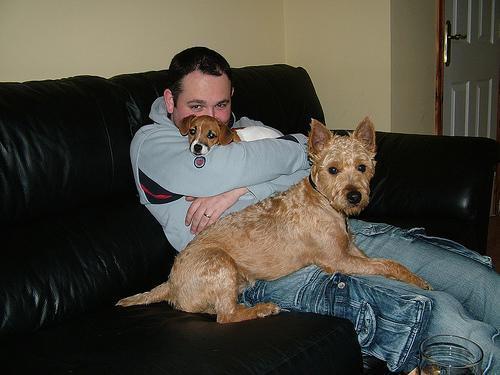
Lakeland_terrier